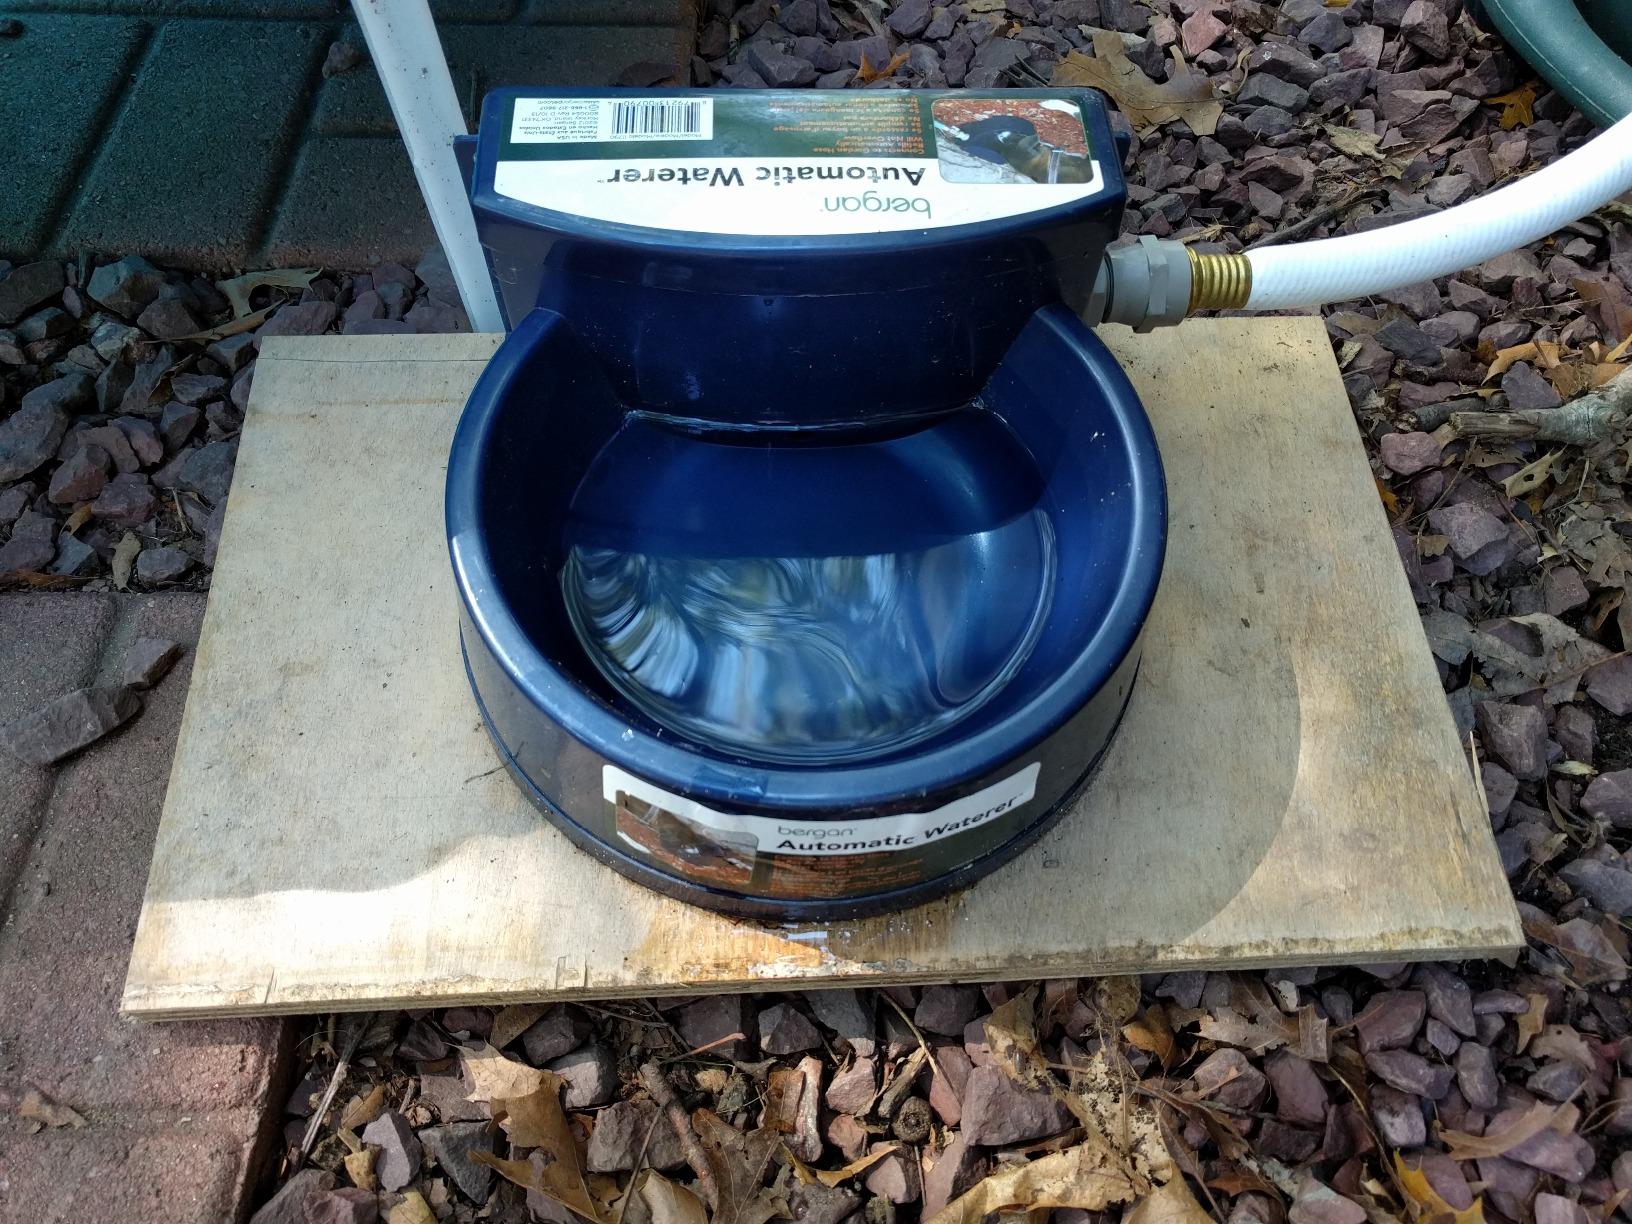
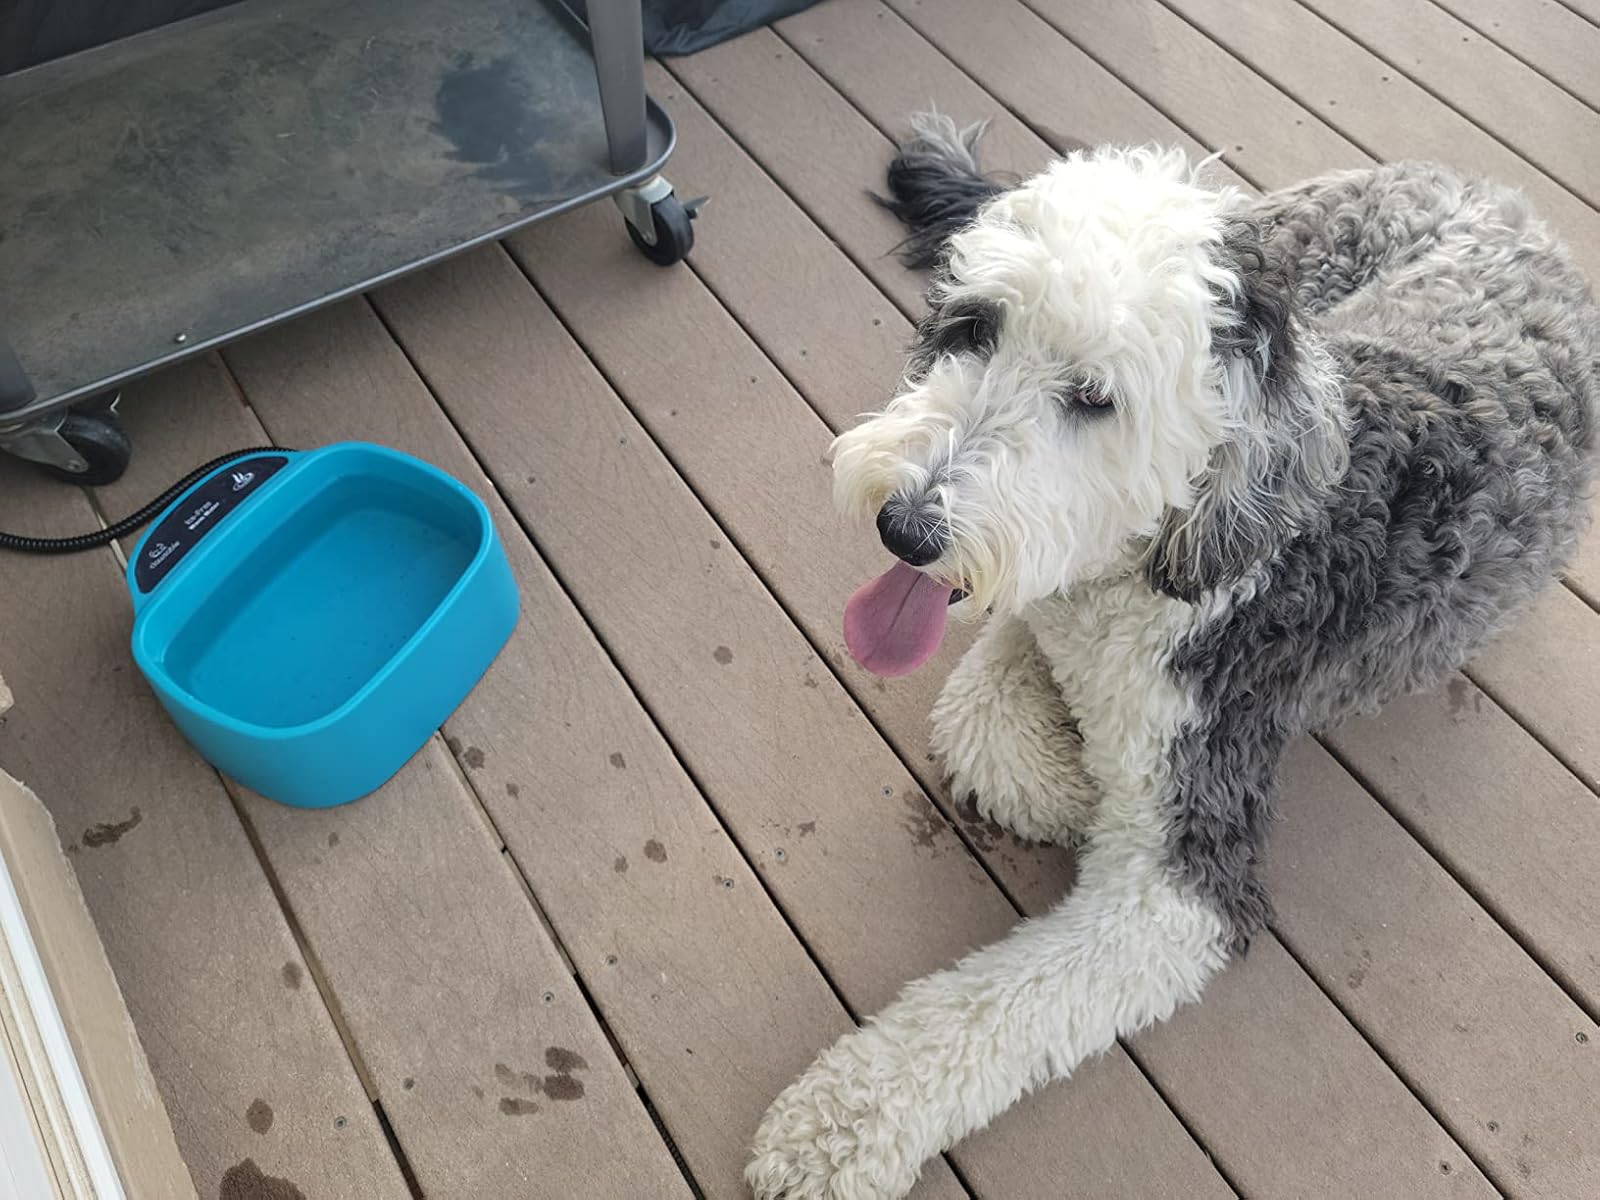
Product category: items_bowl
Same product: no